Oxley Wild Rivers National Park

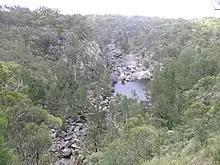
The Gara Gorge, near Armidale

The East Kunderang Homestead is set on the banks of the Macleay River, east of Armidale via Wollomombi and the Kempsey Road. Access to the homestead is along steep gravel roads and a 4WD is required along with a permit. This historic homestead built in the 1890s, of solid cedar throughout, was once the centre of a grazing empire. It has now been carefully restored by the National Parks and Wildlife Service to provide comfortable and modern accommodation. Edward Fitzgerald's grave is uphill from the rear of the homestead near a clump of gum trees along the fence line. Edward was drowned in 1900 while returning on horseback from the mail run. The homestead may be booked for up to ten people for a minimum of two nights.